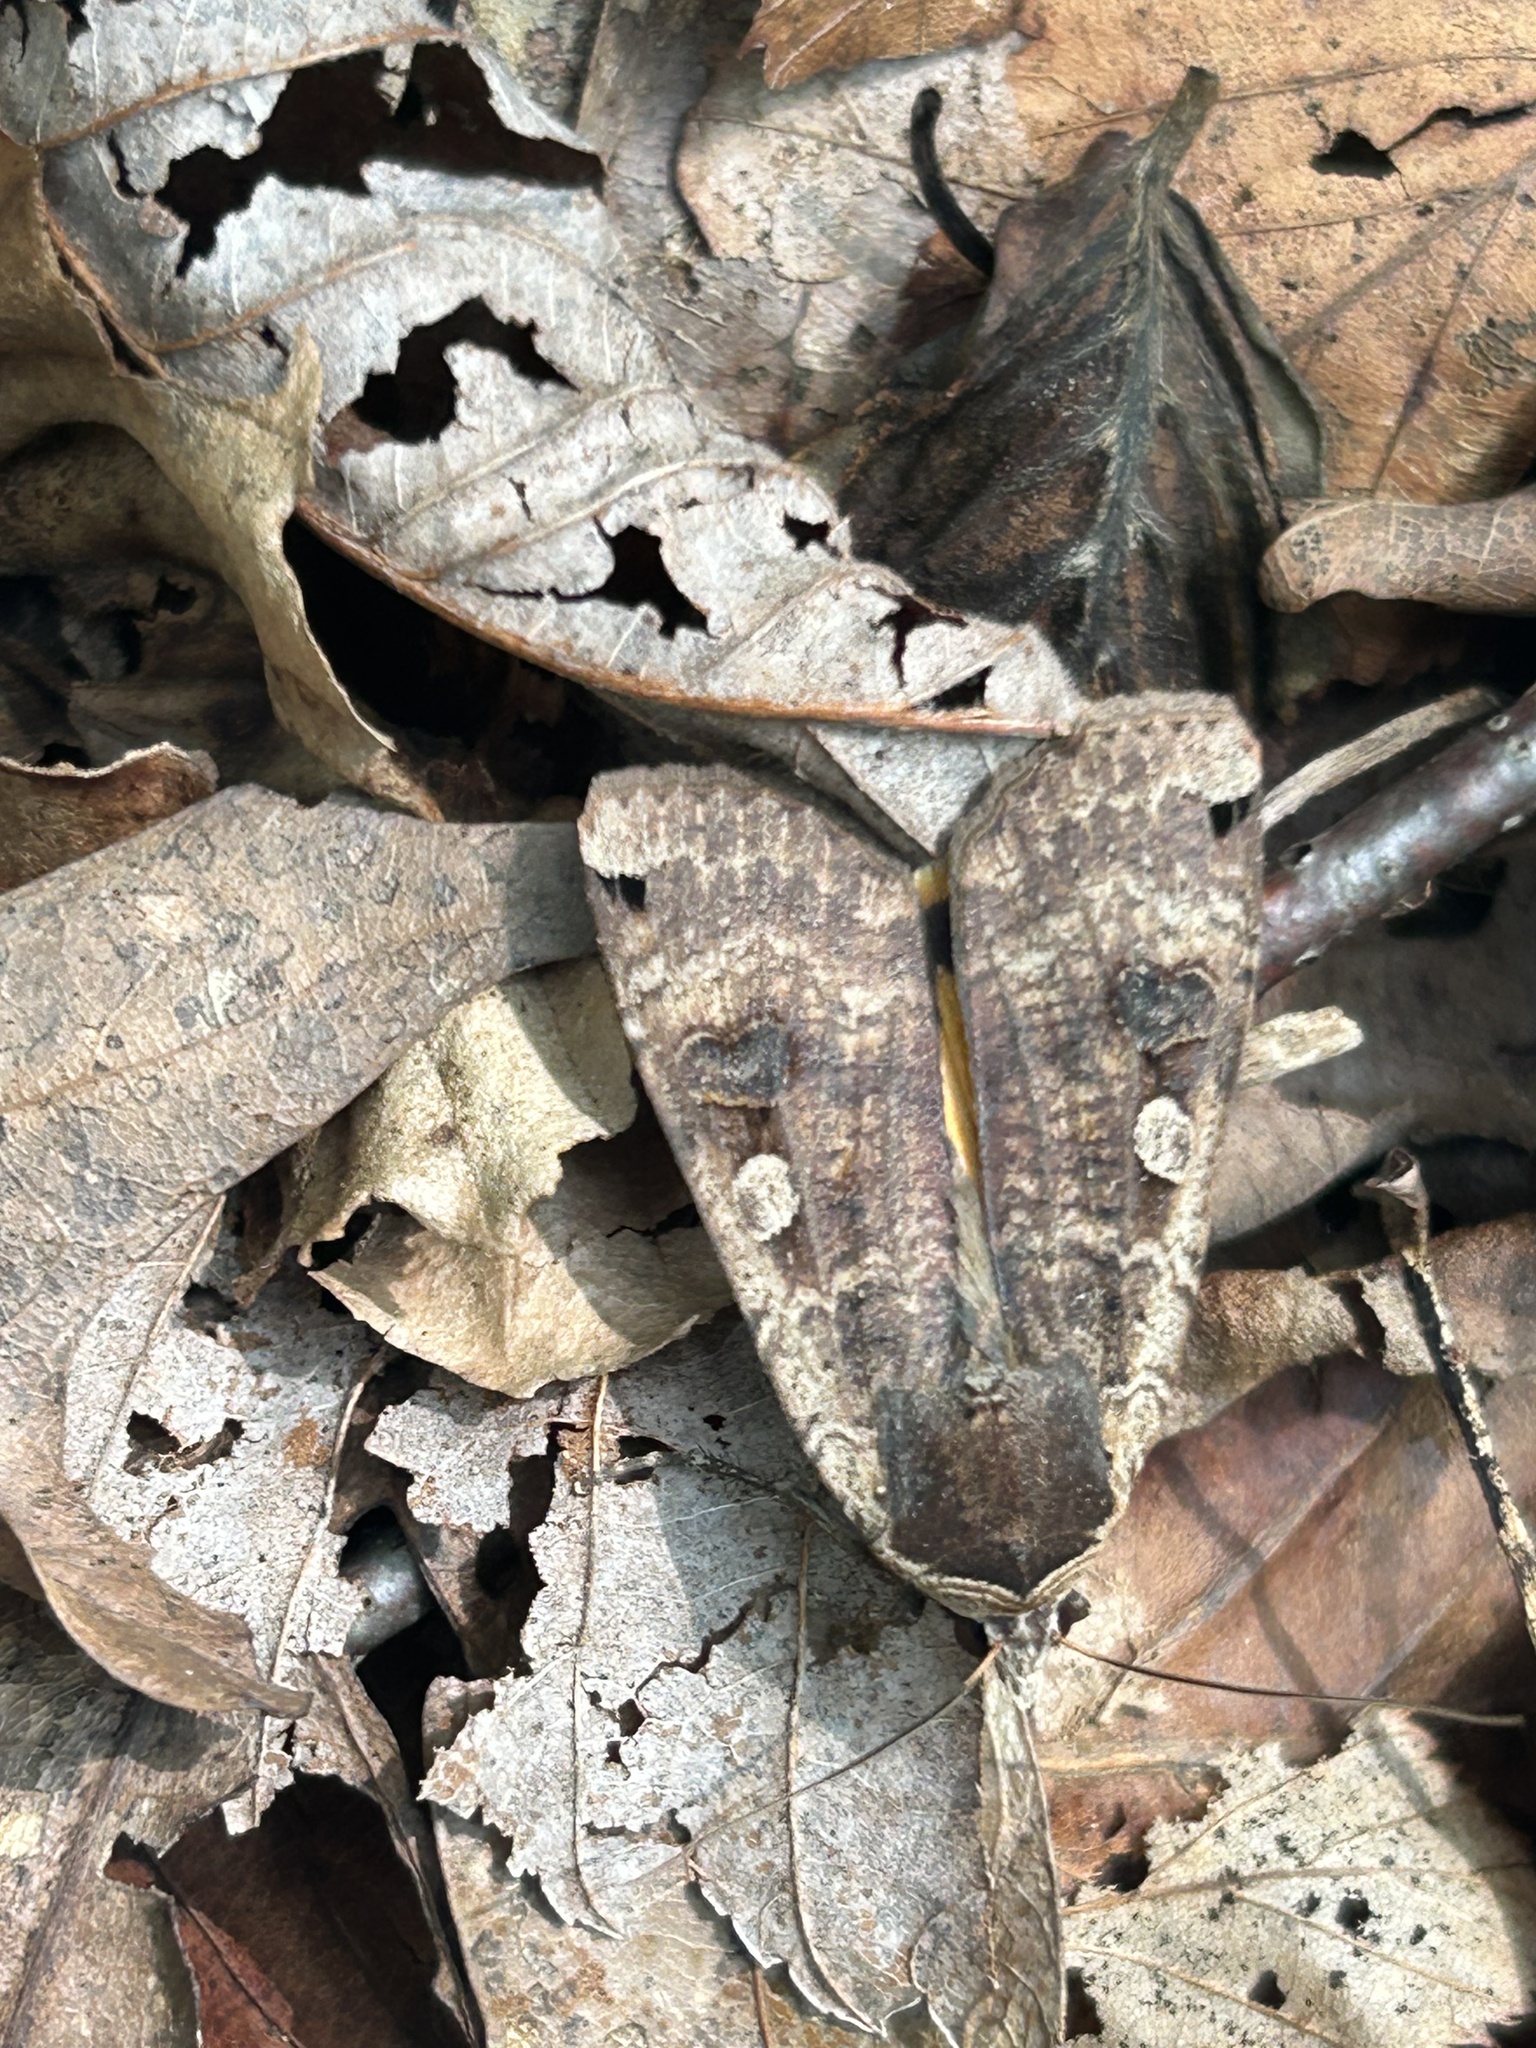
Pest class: cutworms